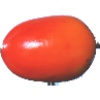
Label: Kaki 1